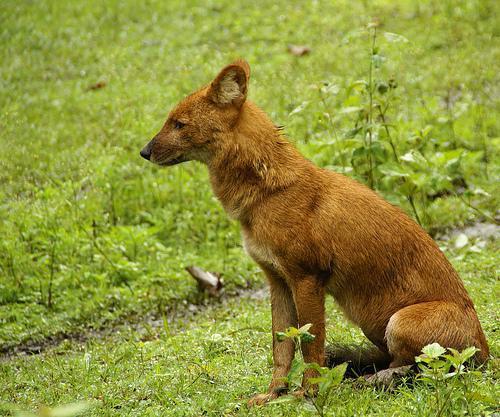
dhole